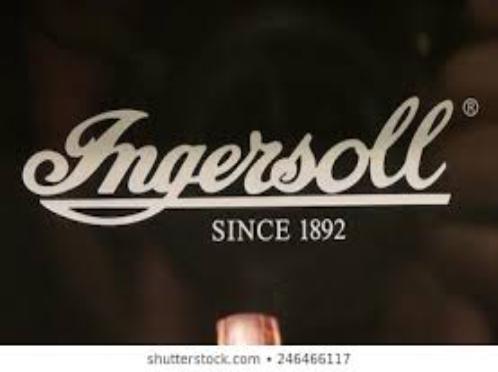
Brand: ingersoll
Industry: Electronic